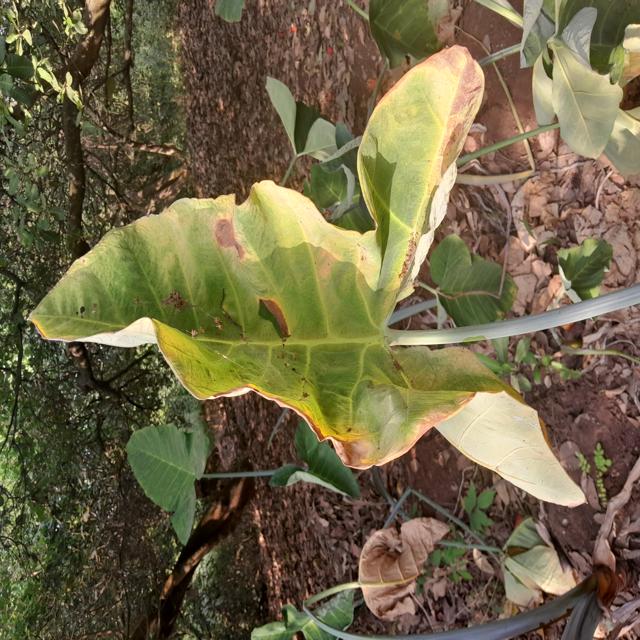
Label: Mid_Blight